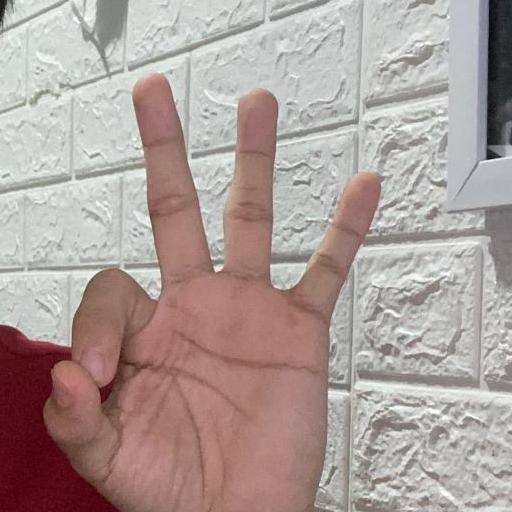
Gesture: ok